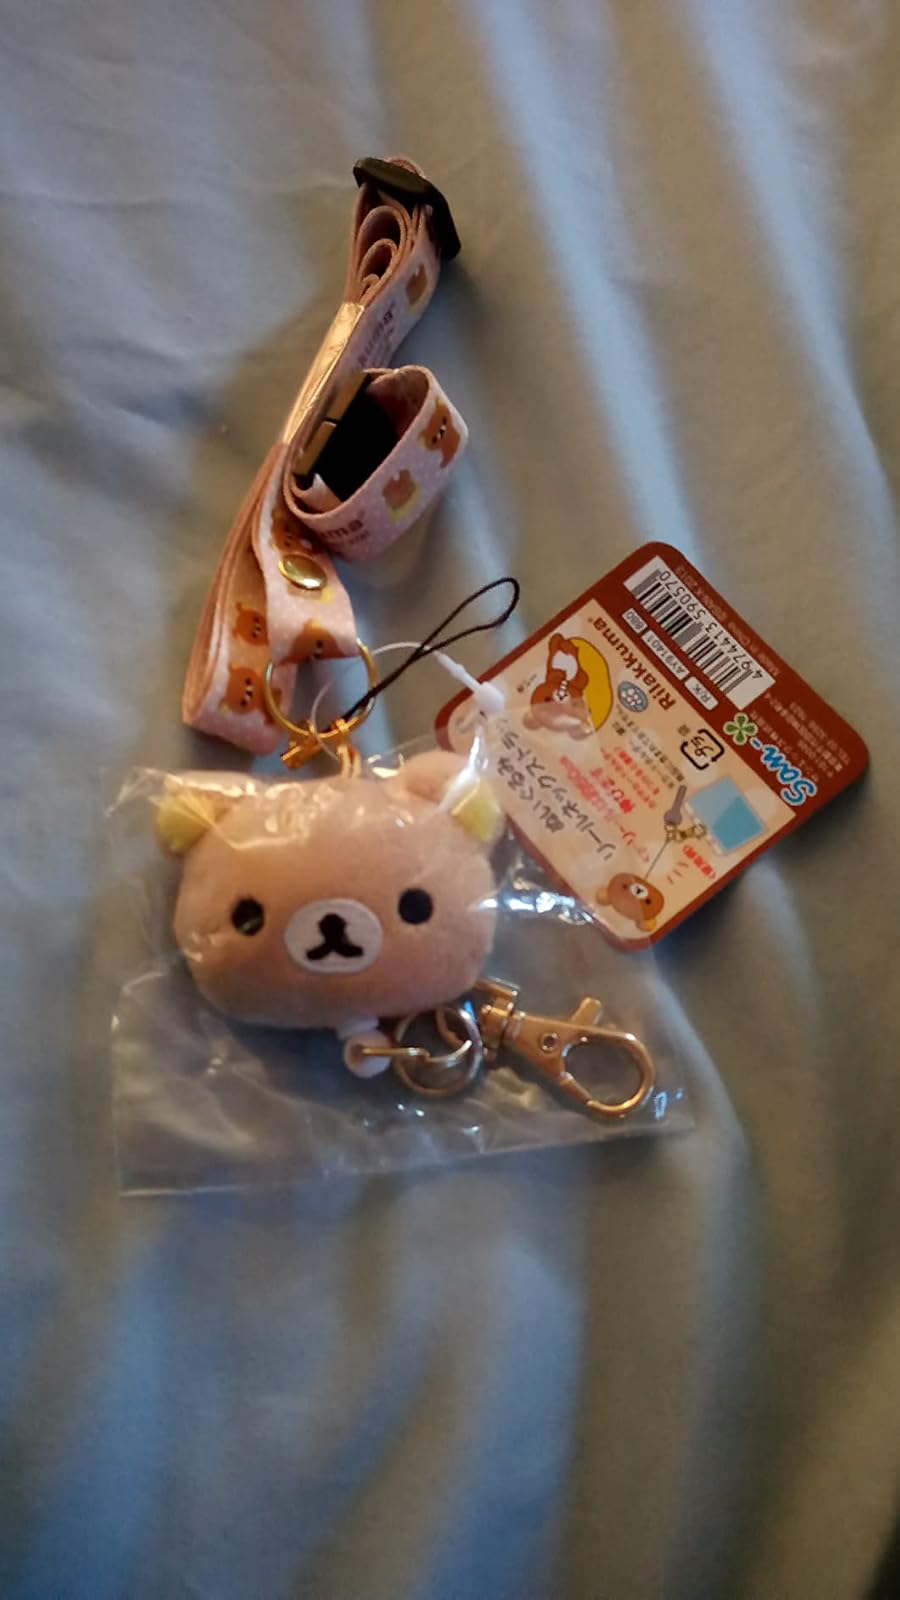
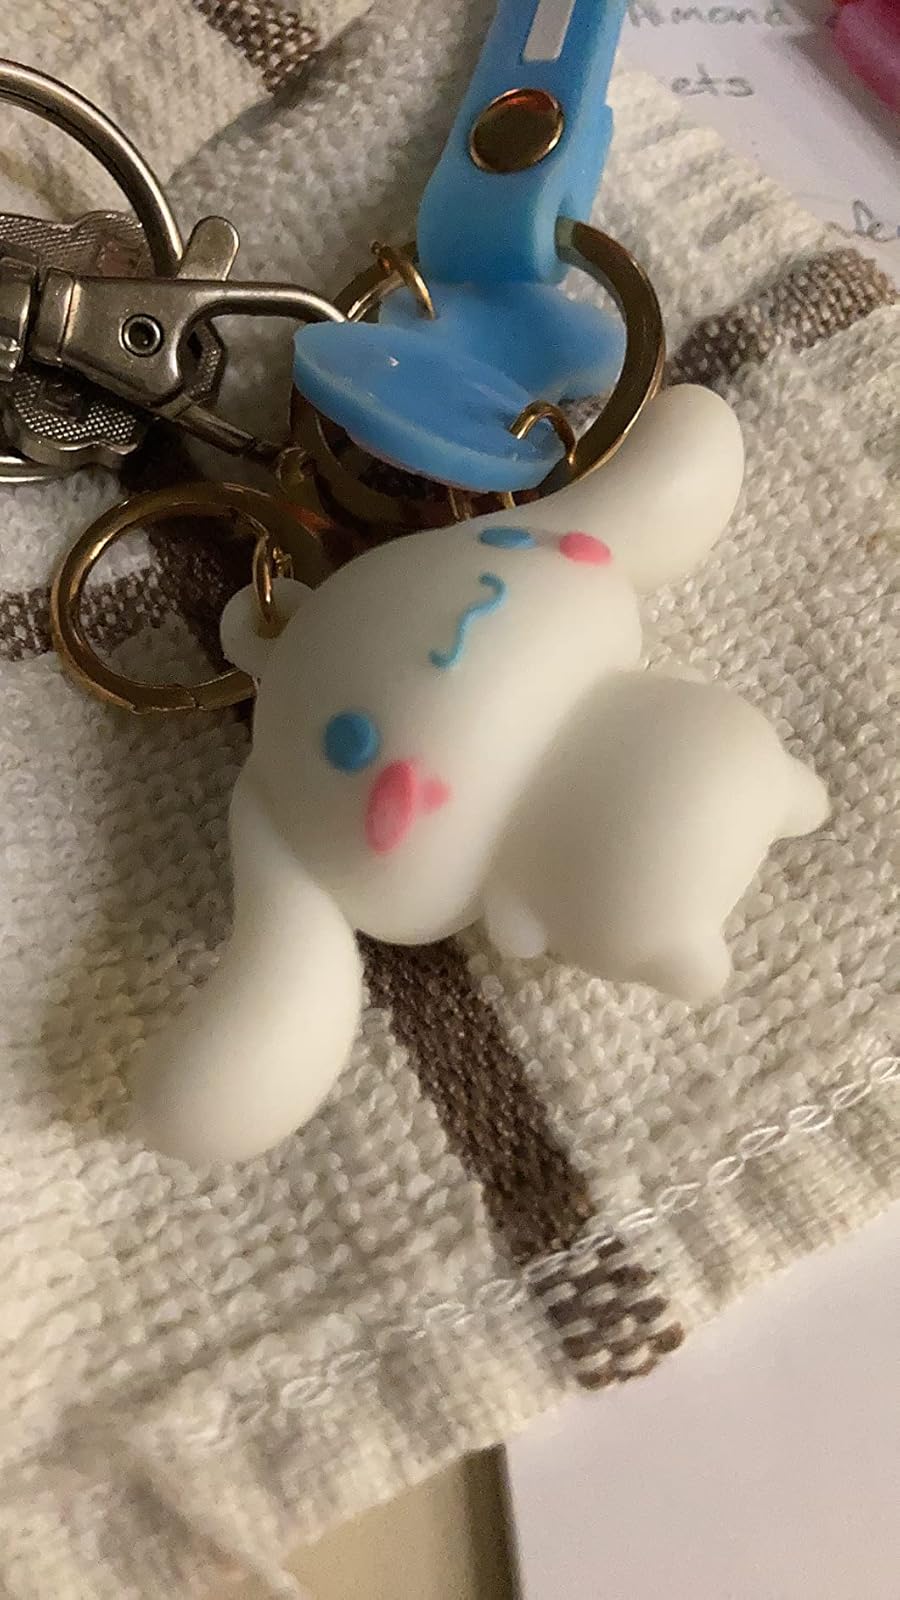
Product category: accessories_keychain
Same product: no